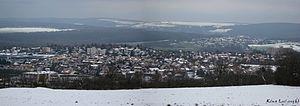
Photos plateau lorrain a Ludres (54)
Le climat de Meurthe-et-Moselle est de type semi-continental. Les températures sont contrastées, à la fois en journée et entre les saisons. Les hivers sont froids et secs par temps de gel, à noter toutefois une différence assez marquée d'enneigement entre les plaines et les plateaux. En effet, ceux-ci s'élevant entre 300 m et 400 m, voire 500 m pour la colline de Sion, ils sont bien plus exposés à la neige. Les étés ne sont pas toujours ensoleillés mais chauds, les orages sont assez nombreux avec une moyenne plus de 26 jours d'orage par an. Les brouillards sont fréquents à l'automne et les vents rares et peu violents. Les précipitations tendent à être moins abondantes que sur l'ouest de la France.